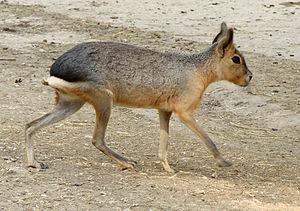
Un mara (Dolichotis patagonum)
Le parc national Patagonia est un parc national situé en Argentine dans le nord-ouest de la province de Santa Cruz.
La province de Chubut est une province de l’Argentine, située en Patagonie, entre les 42ᵉ et 46ᵉ parallèles sud.
La province de Neuquén est une province d'Argentine, qui se trouve à l'extrémité nord-ouest de la Patagonie argentine. Avec une superficie de 94 378 km², elle est la plus petite province des régions australes du pays. Sa géographie s'abîme sur l'imposante Cordillère des Andes.